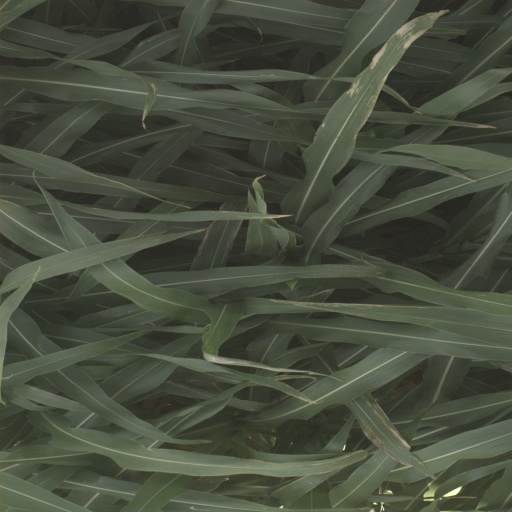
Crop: sorghum